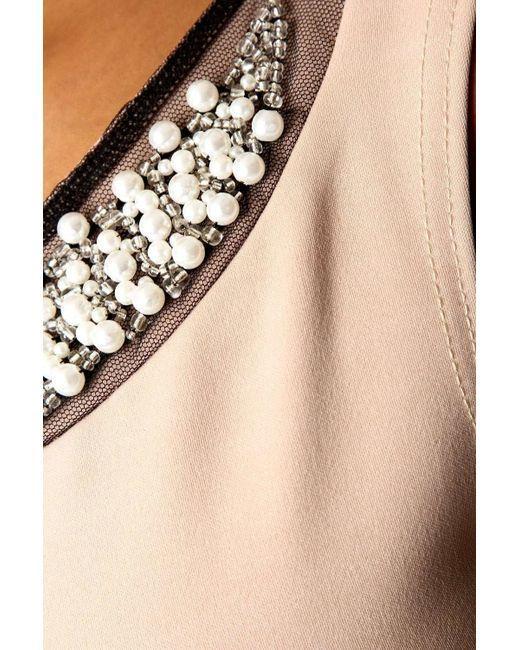
Formeller Rock Anzug Stretch Satin Perlen